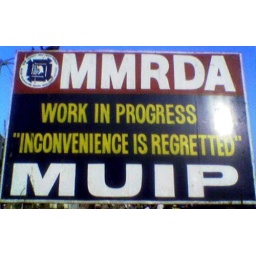
with road widening work going on all over mumbai, these signs have almost become a part of the landscape!